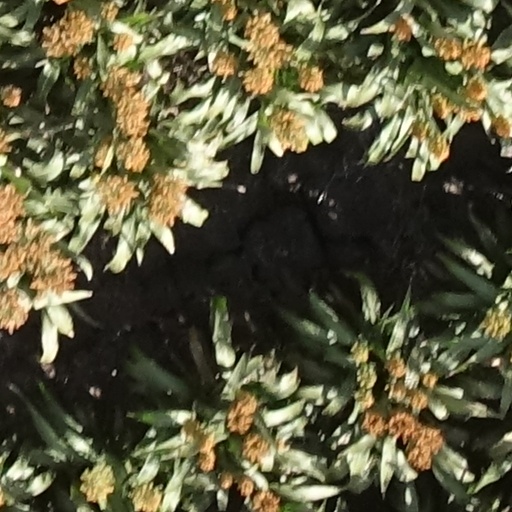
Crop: sorghum